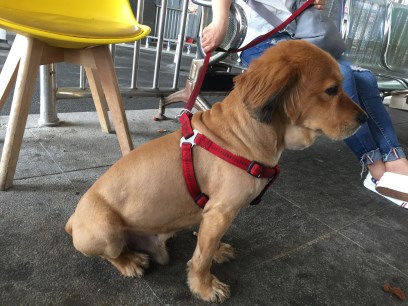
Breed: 286-n000111-cocker_spaniel